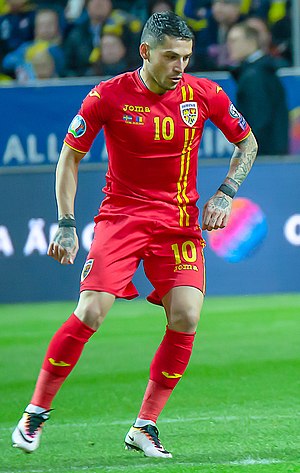
Nicolae Stanciu
Nicolae "Nicușor" Claudiu Stanciu er en rumænsk fodboldspiller der spiller for Sparta Prag i Tjekkiet.